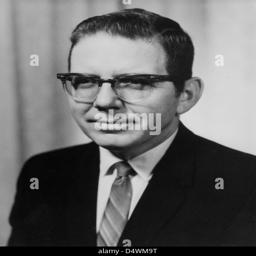
photograph of director of person